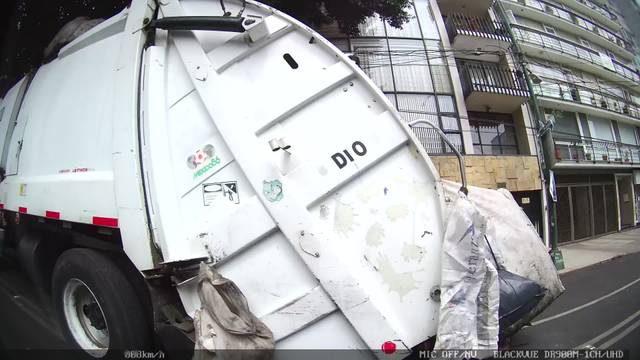
Region: Mexico
Coordinates: 19.392, -99.17